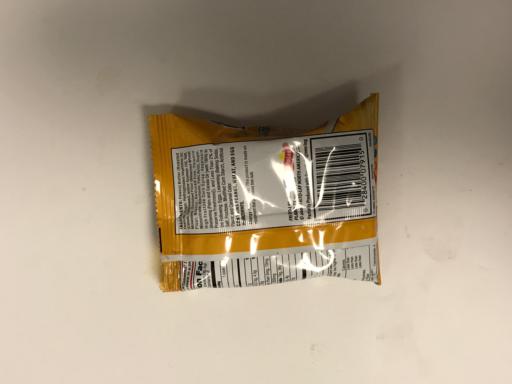
Waste category: trash